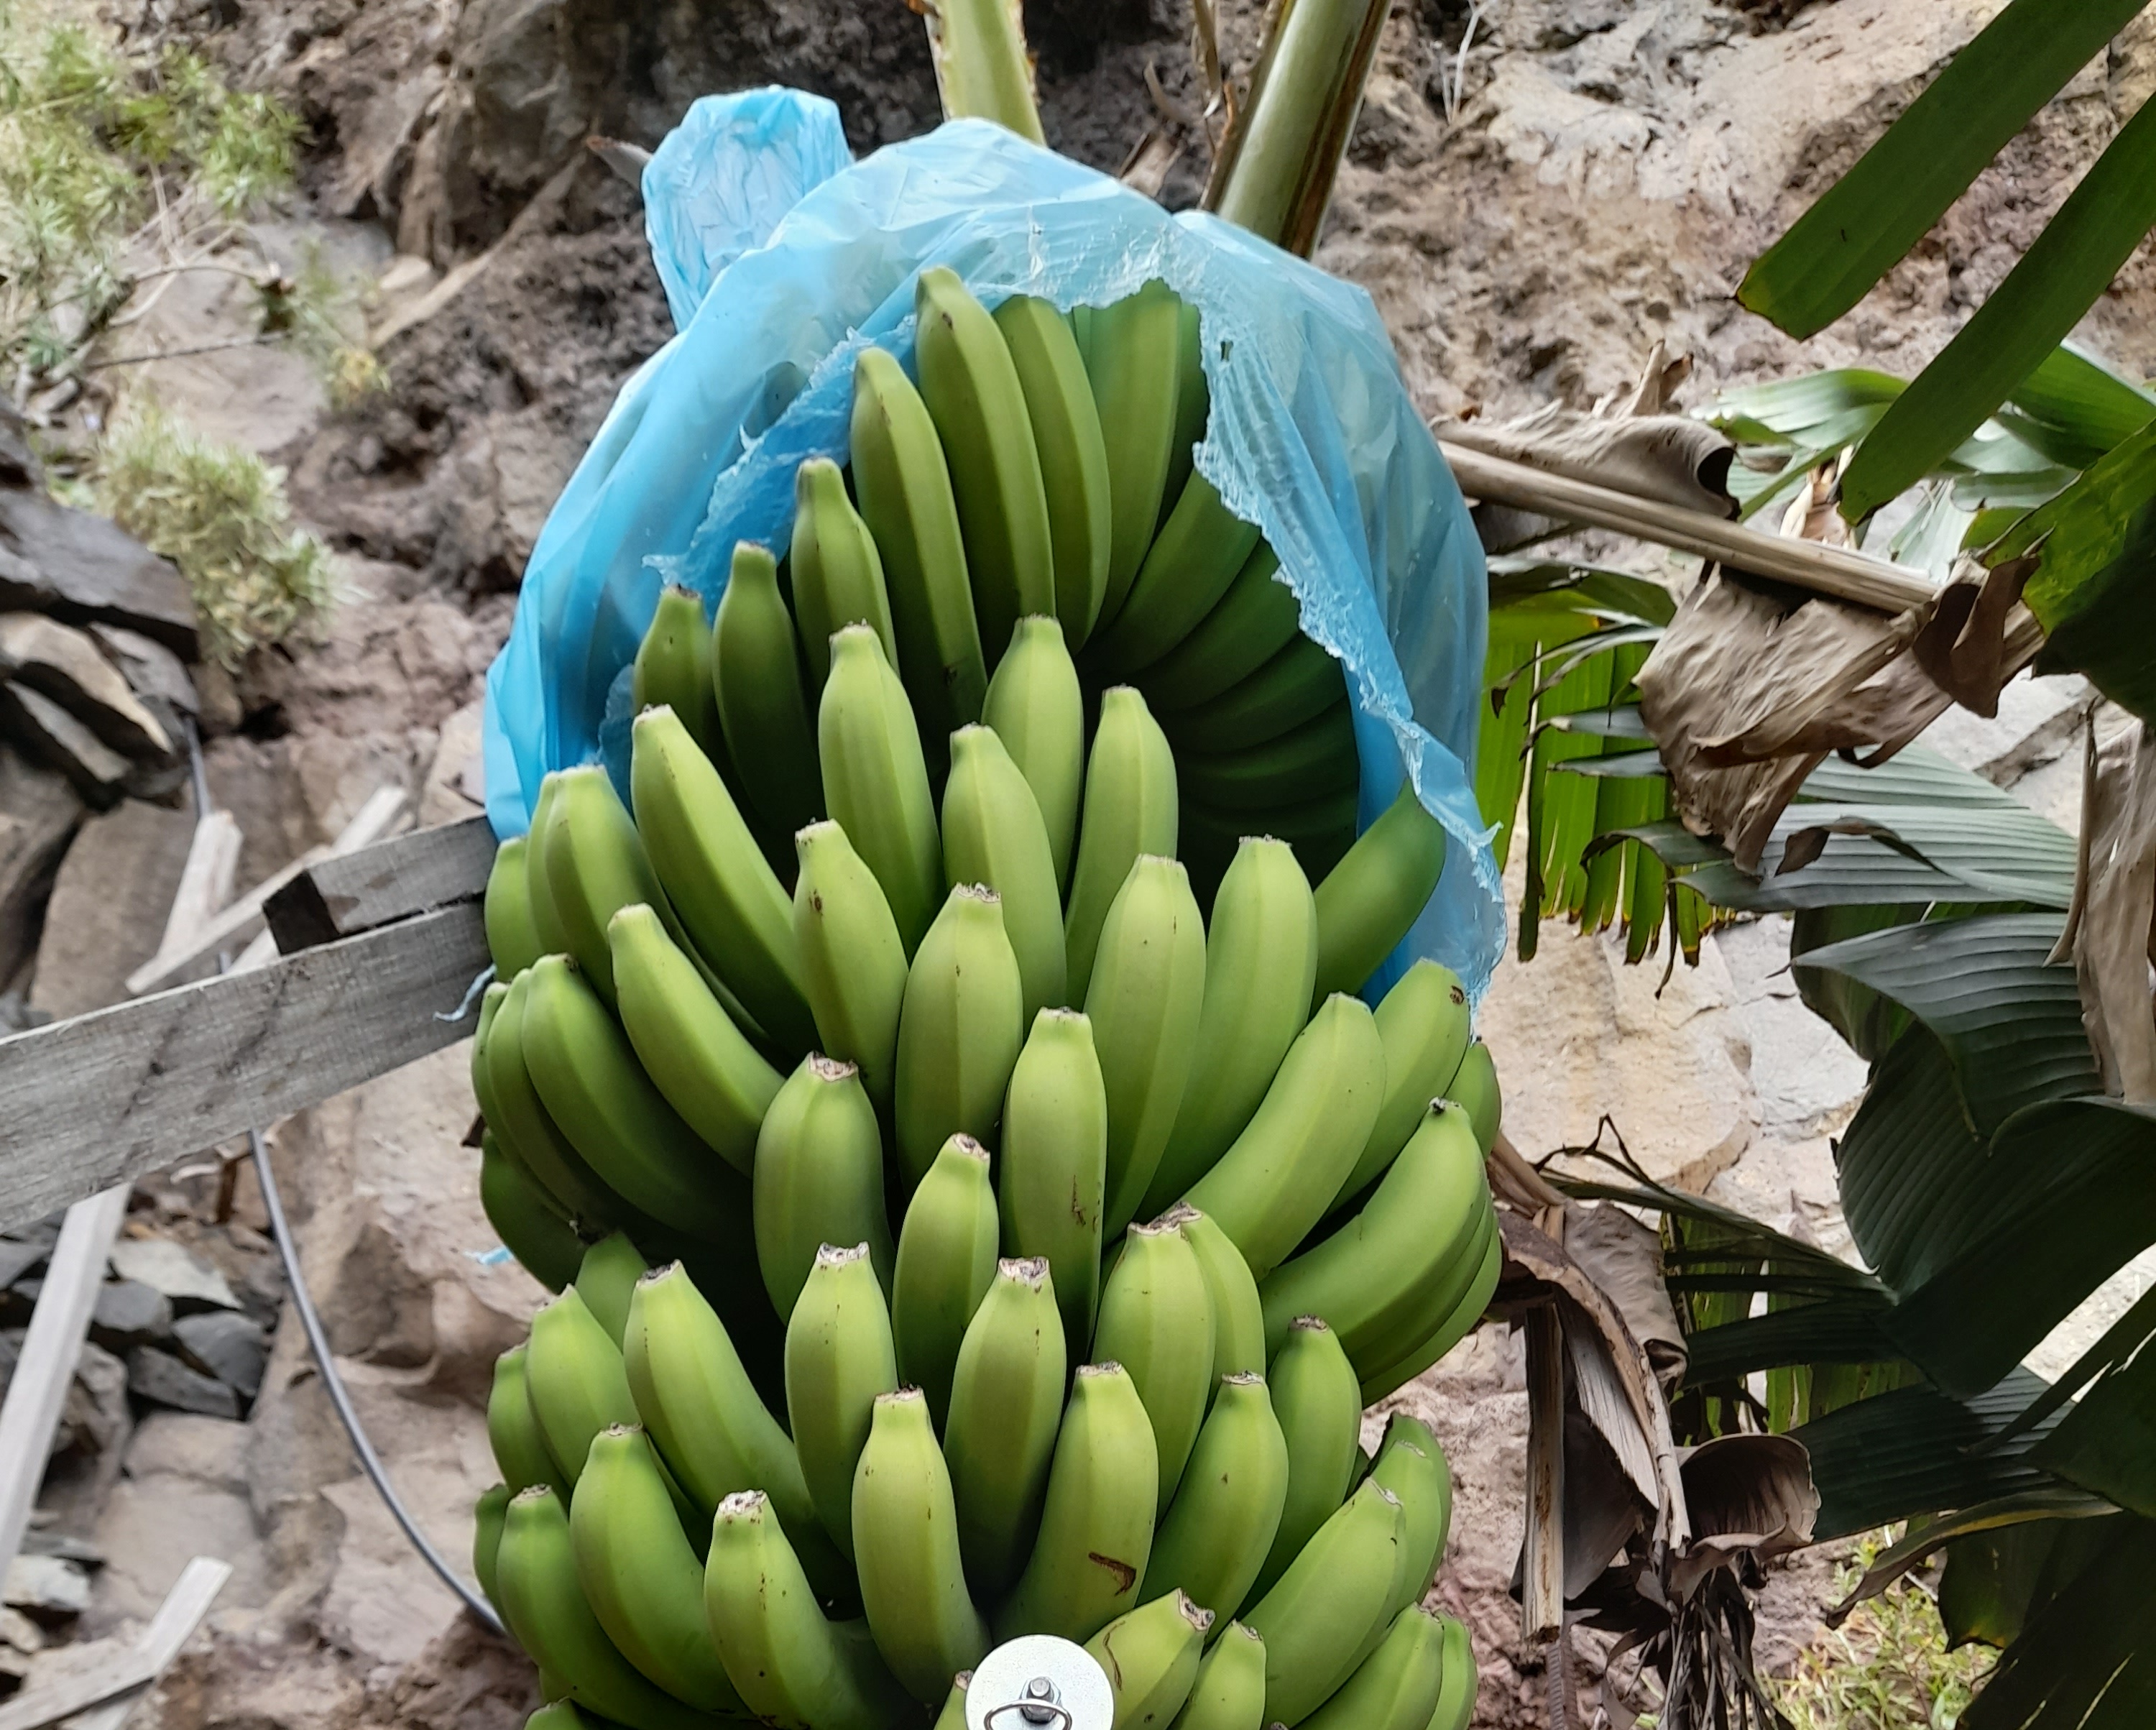
Label: Cut